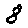
Label: 8